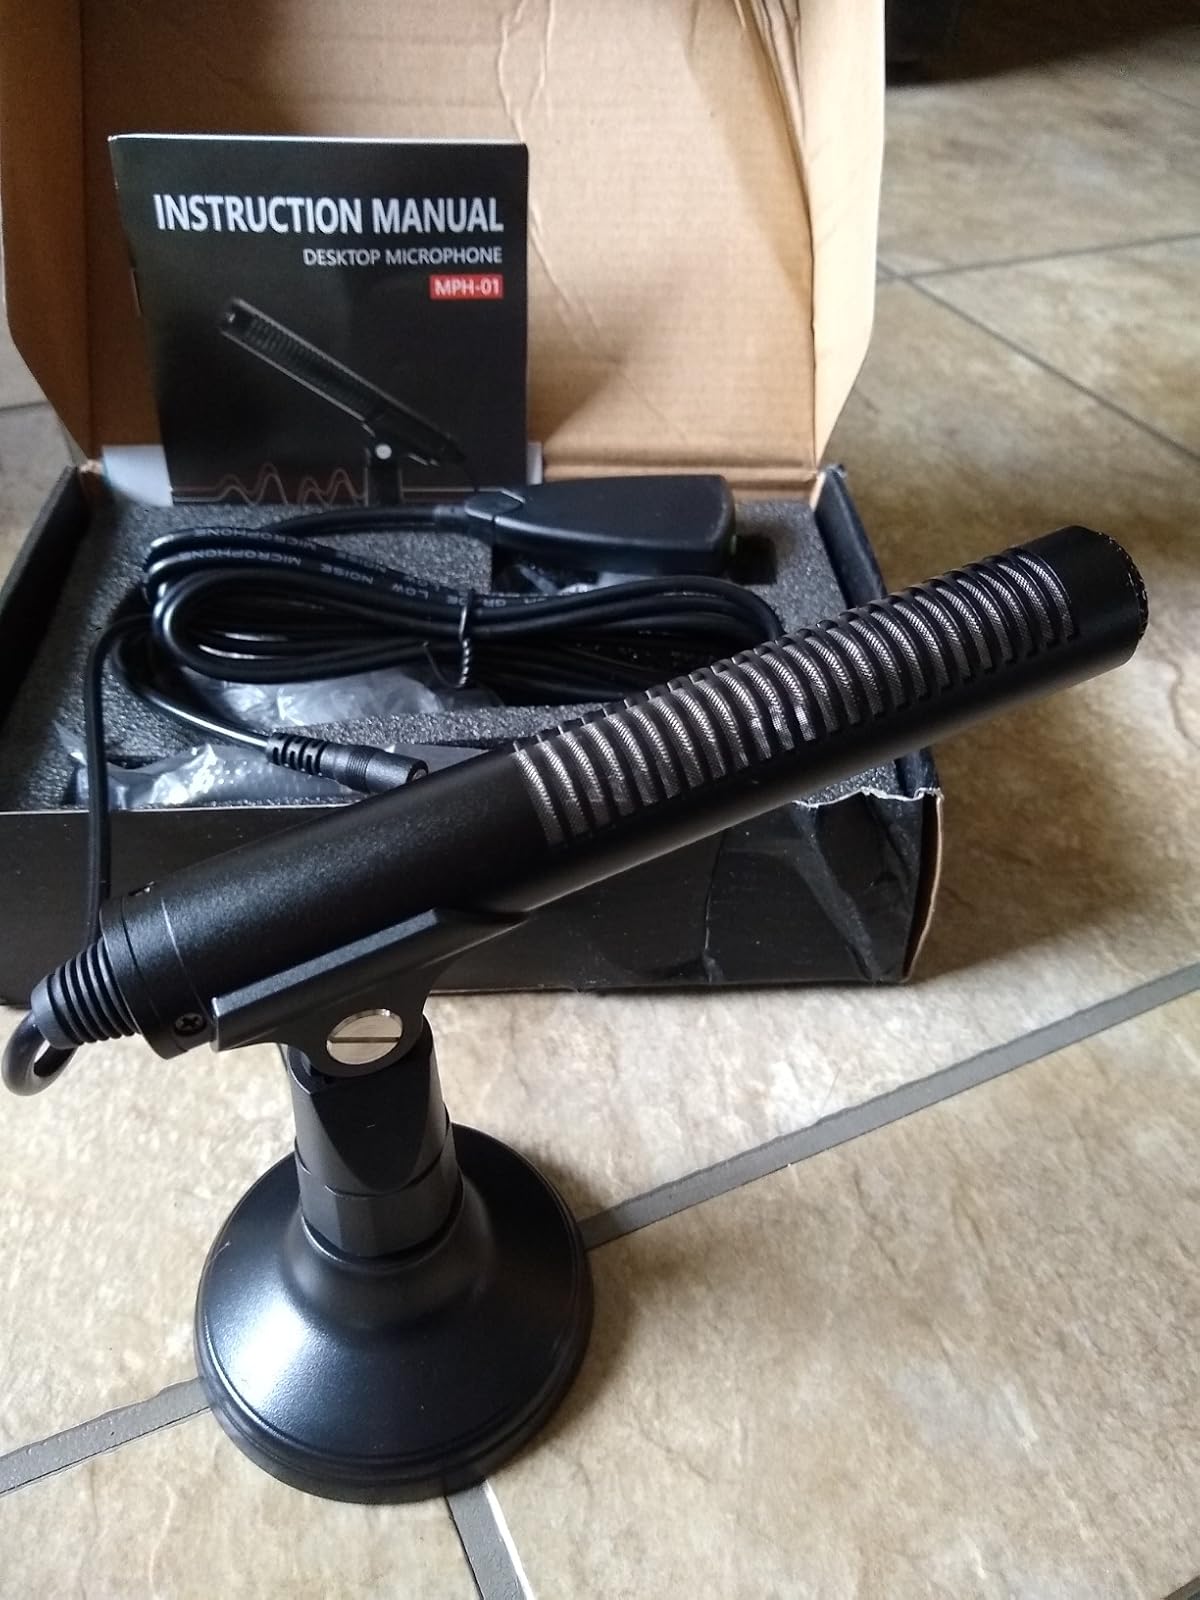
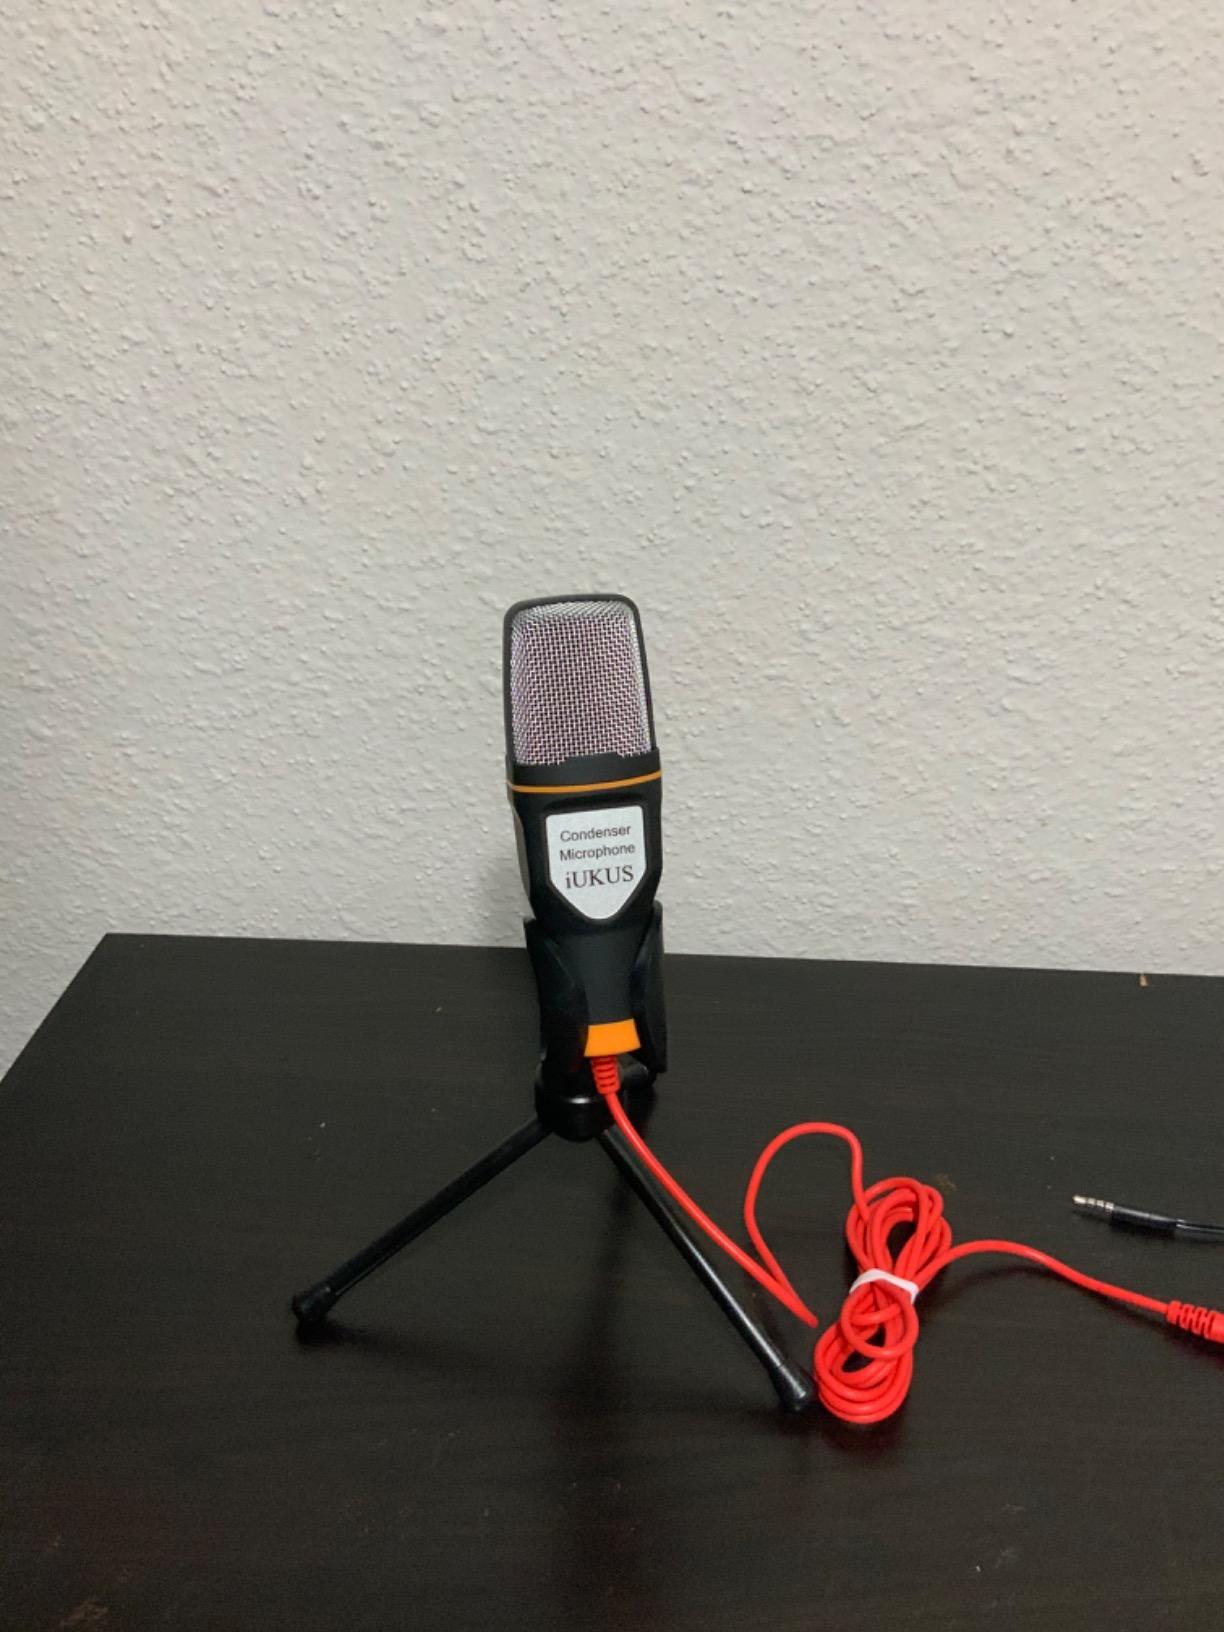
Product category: microphone
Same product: no